Syrphidae of New York State

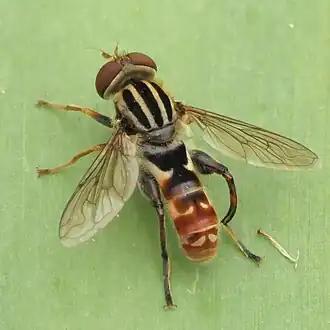
Anasimyia chrysostoma

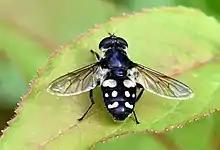
"Sericomyia lata"

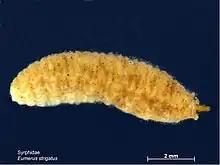
"Eumerus strigatus" larva

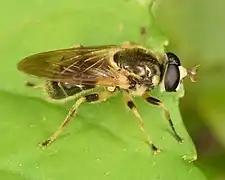
Painted Wood Fly

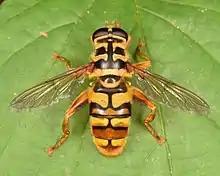
Milesia virginiensis

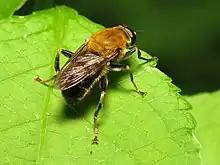
Goldenback Fly

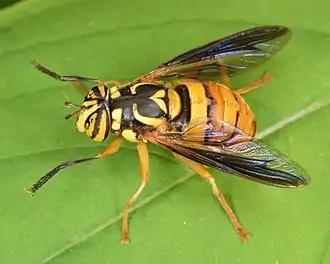
"Spilomyia alcimus" with black front legs

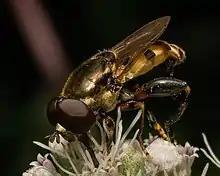
Tropidia albistylum

Many species in Spilomyia are wasp mimics with black and yellow patterns and using the black front legs to imitate the wasp antennae.